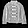
Label: Coat